Economy of Botswana

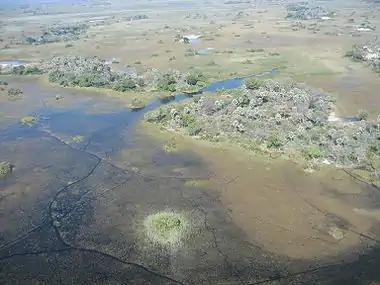
Aerial view over Okavango Delta

Since early 1980s, the country has been one of the world's largest producers of gem diamonds. Eight large diamond mines have opened since Botswana's independence. De Beers prospectors discovered diamonds in northern Botswana in the early 1970s. The first mine began production at Orapa in 1972, followed by a smaller mine at Letlhakane. What has become the single-richest diamond mine in the world opened in Jwaneng in 1982. The mine was discovered when termites looking for water brought grains of diamond to the surface. Botswana produced a total of 24 million carats of diamonds from Debswana in 2022, and is the highest producer of diamonds by value in the world as of 2023. The Orapa 2000 Expansion of the existing Orapa mine was opened in 2000. According to Debswana, the Orapa 2000 Expansion project increase the Orapa's mine annual output from 6 million carats to 12 million carats and raised total production to 26 million carats. In 2003, Debswana opened the Damtshaa diamond mine about 220 kilometers (140 mi) west of the city of Francistown. The mine was placed into care and maintenance in December 2015 due to weak global demand but was scheduled to reopen in January 2018. In 2008, Australia's Kimberley Diamond Company opened a mine in Lerala, Botswana's fifth mine and the first not operated by Debswana. However, Kimberley shut down the mine in May 2017, citing weak market conditions.